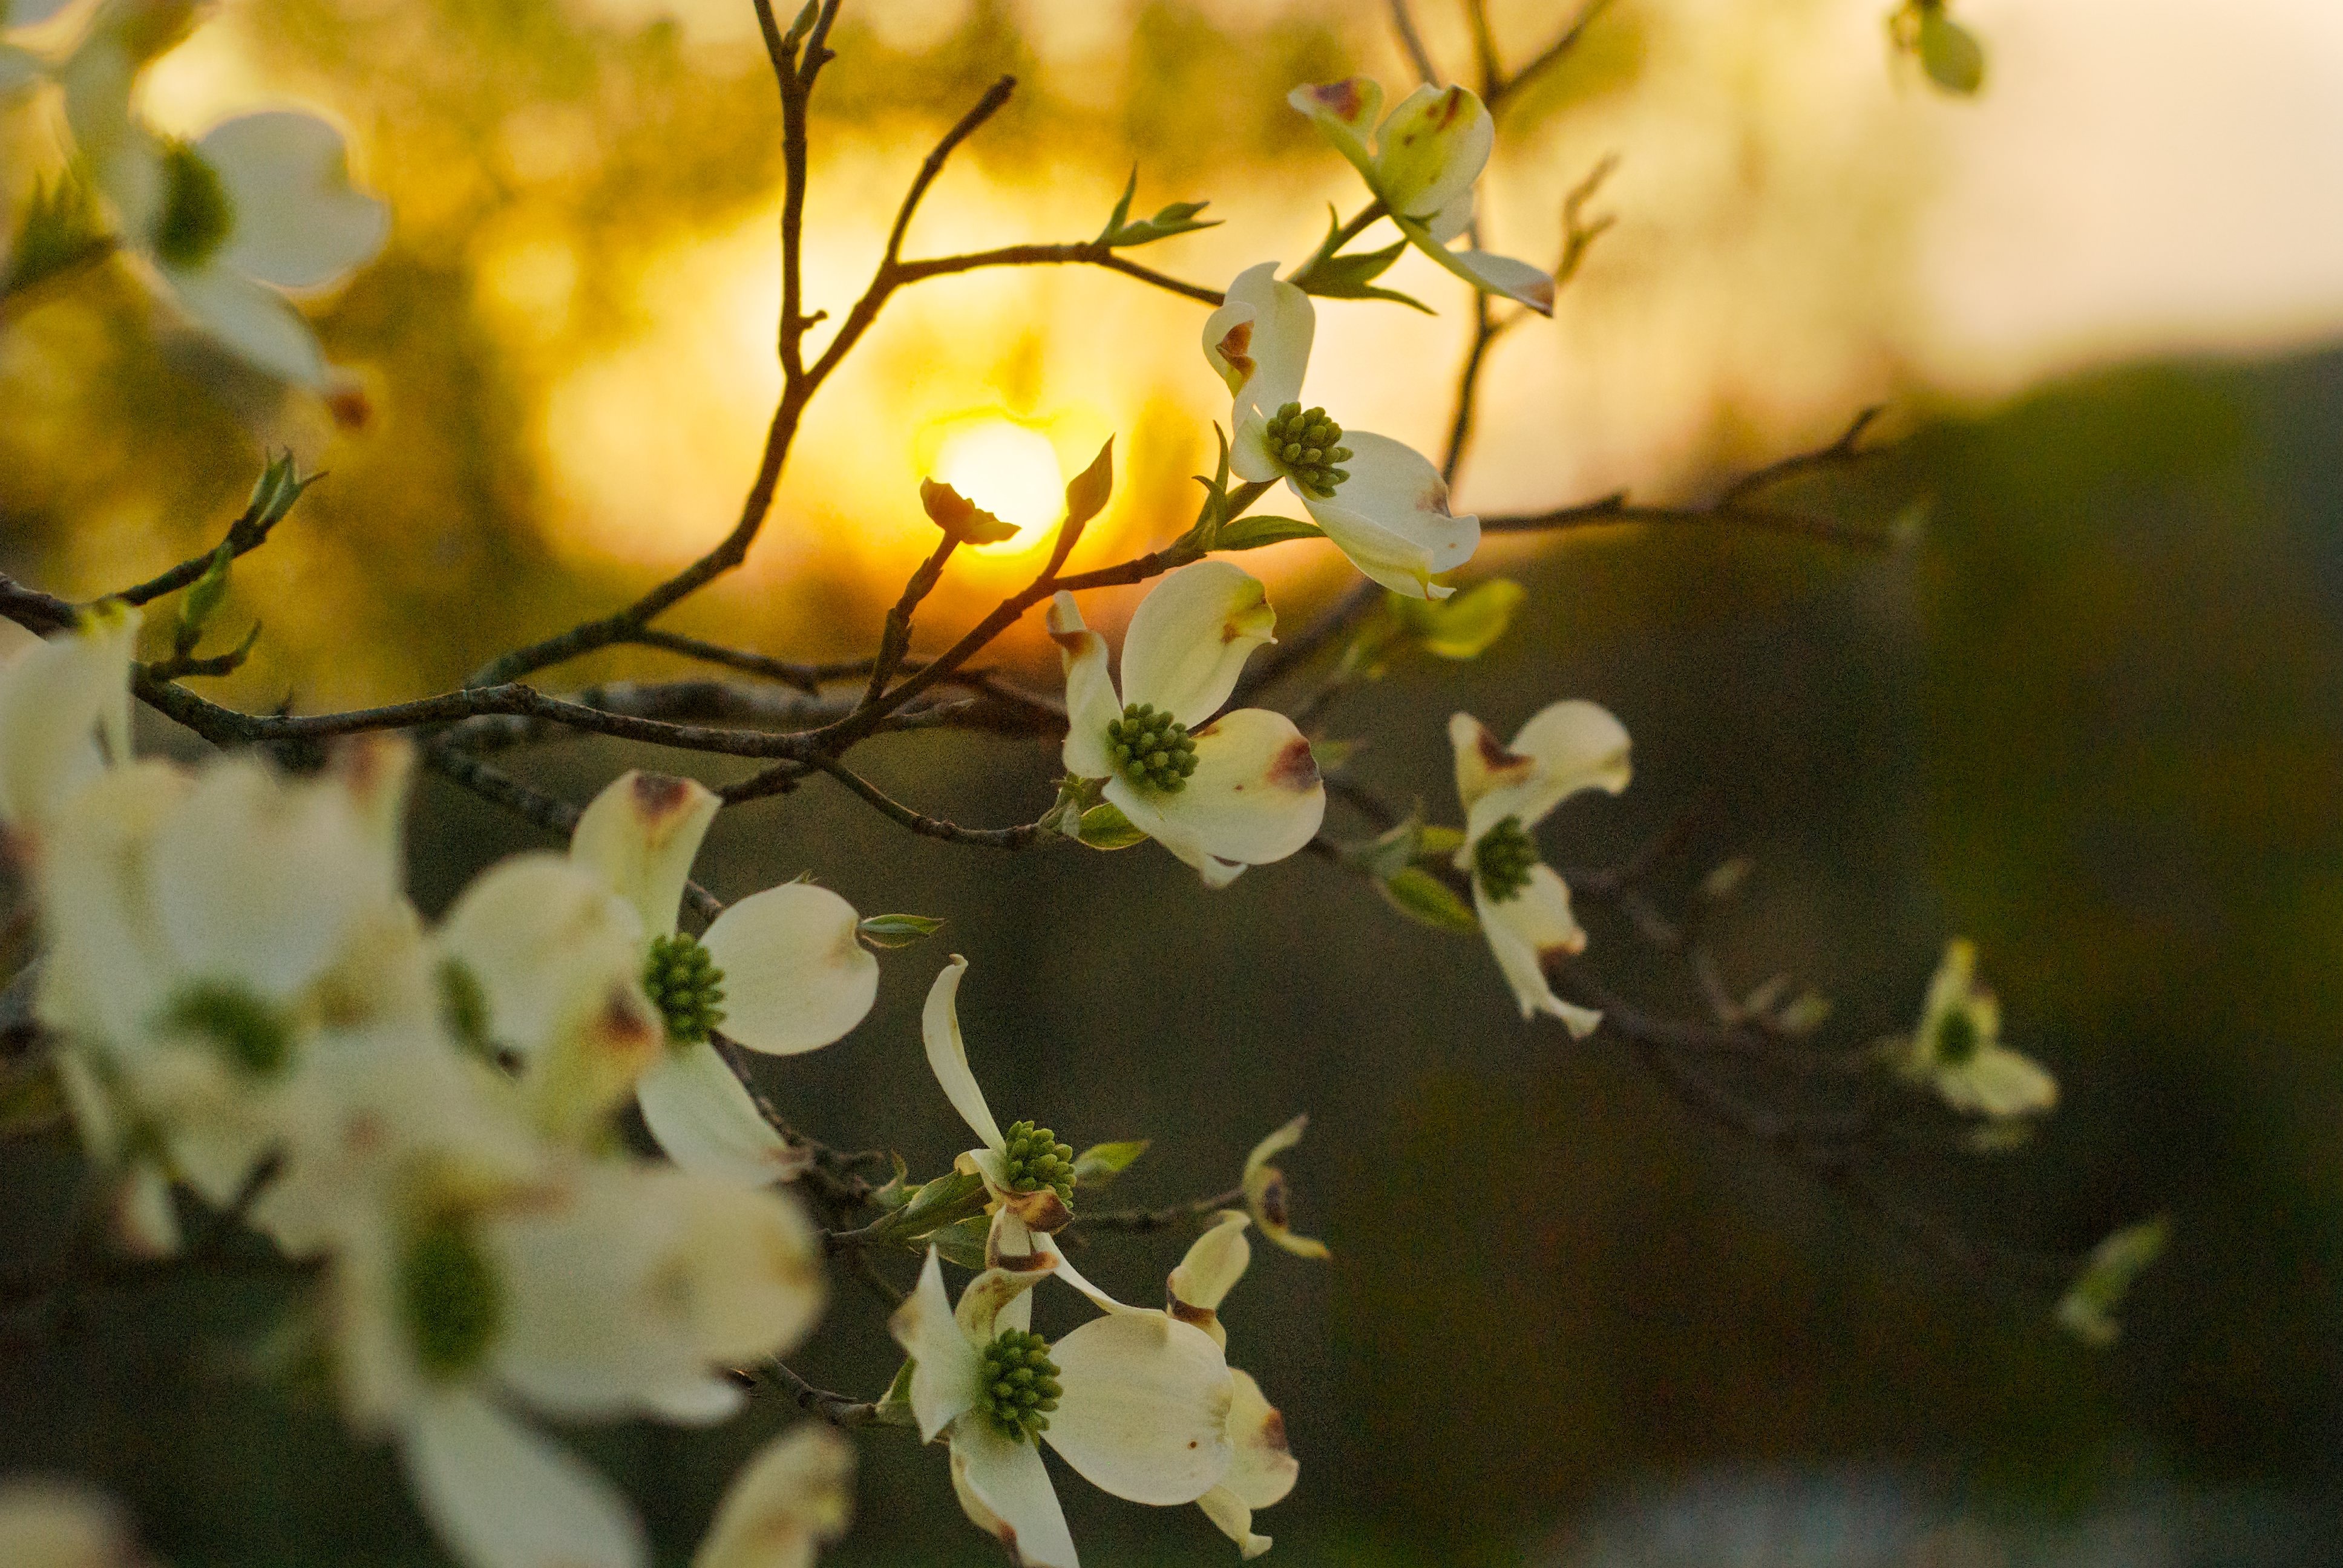
tree, nature, branch, blossom, plant, sun, sunset, countryside, sunlight, leaf, flower, country, spring, produce, autumn, botany, yellow, flora, season, twig, outside, shrub, dogwood, beautiful, georgia, macro photography, flowering plant, woody plant, land plant